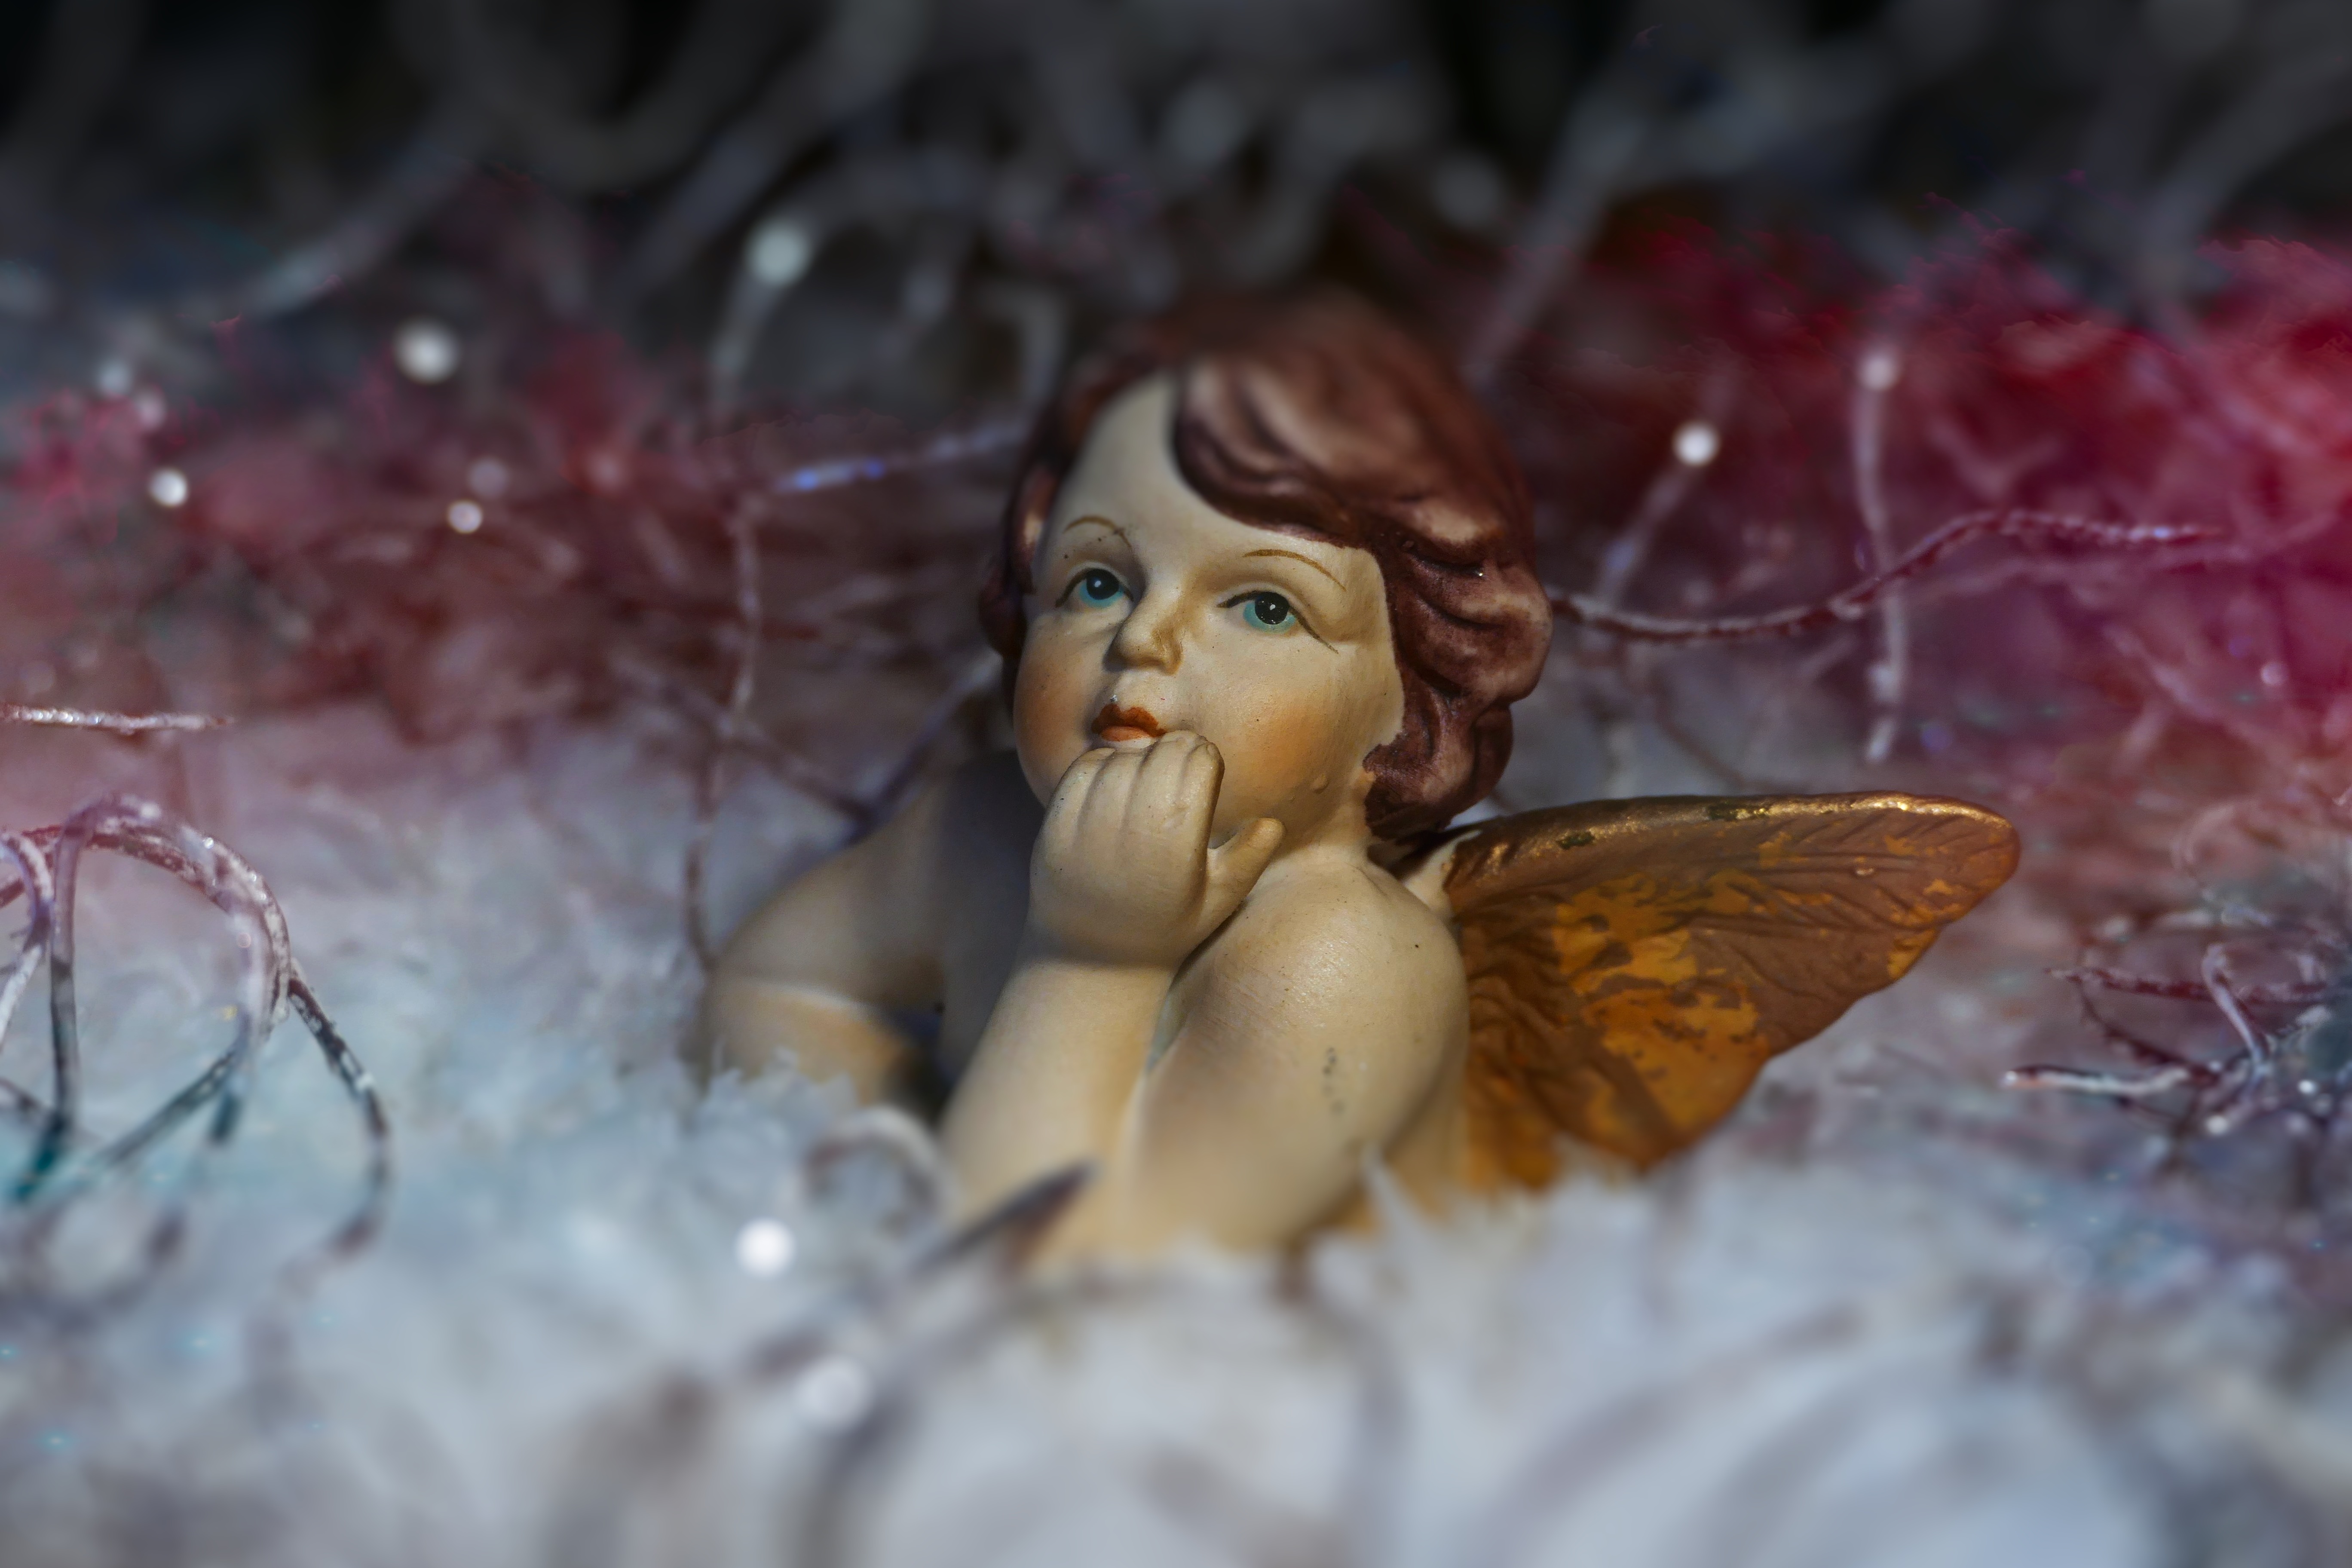
flower, decoration, spring, christmas, toy, close up, christmas angel, angel, figure, fairy, sweetness, macro photography, fictional character